Santiago Province (Dominican Republic)

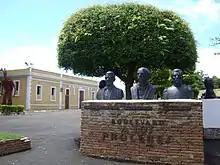
Fortaleza San Luis.

Santiago was founded in 1495, originally on the banks of the Yaque del Norte River, but it is not yet very clear why it was moved in 1504 to the rural community of Jacagua, at the foot of the Diego de Ocampo peak. This seat was destroyed by an earthquake in 1562, then it was moved to where it is today.